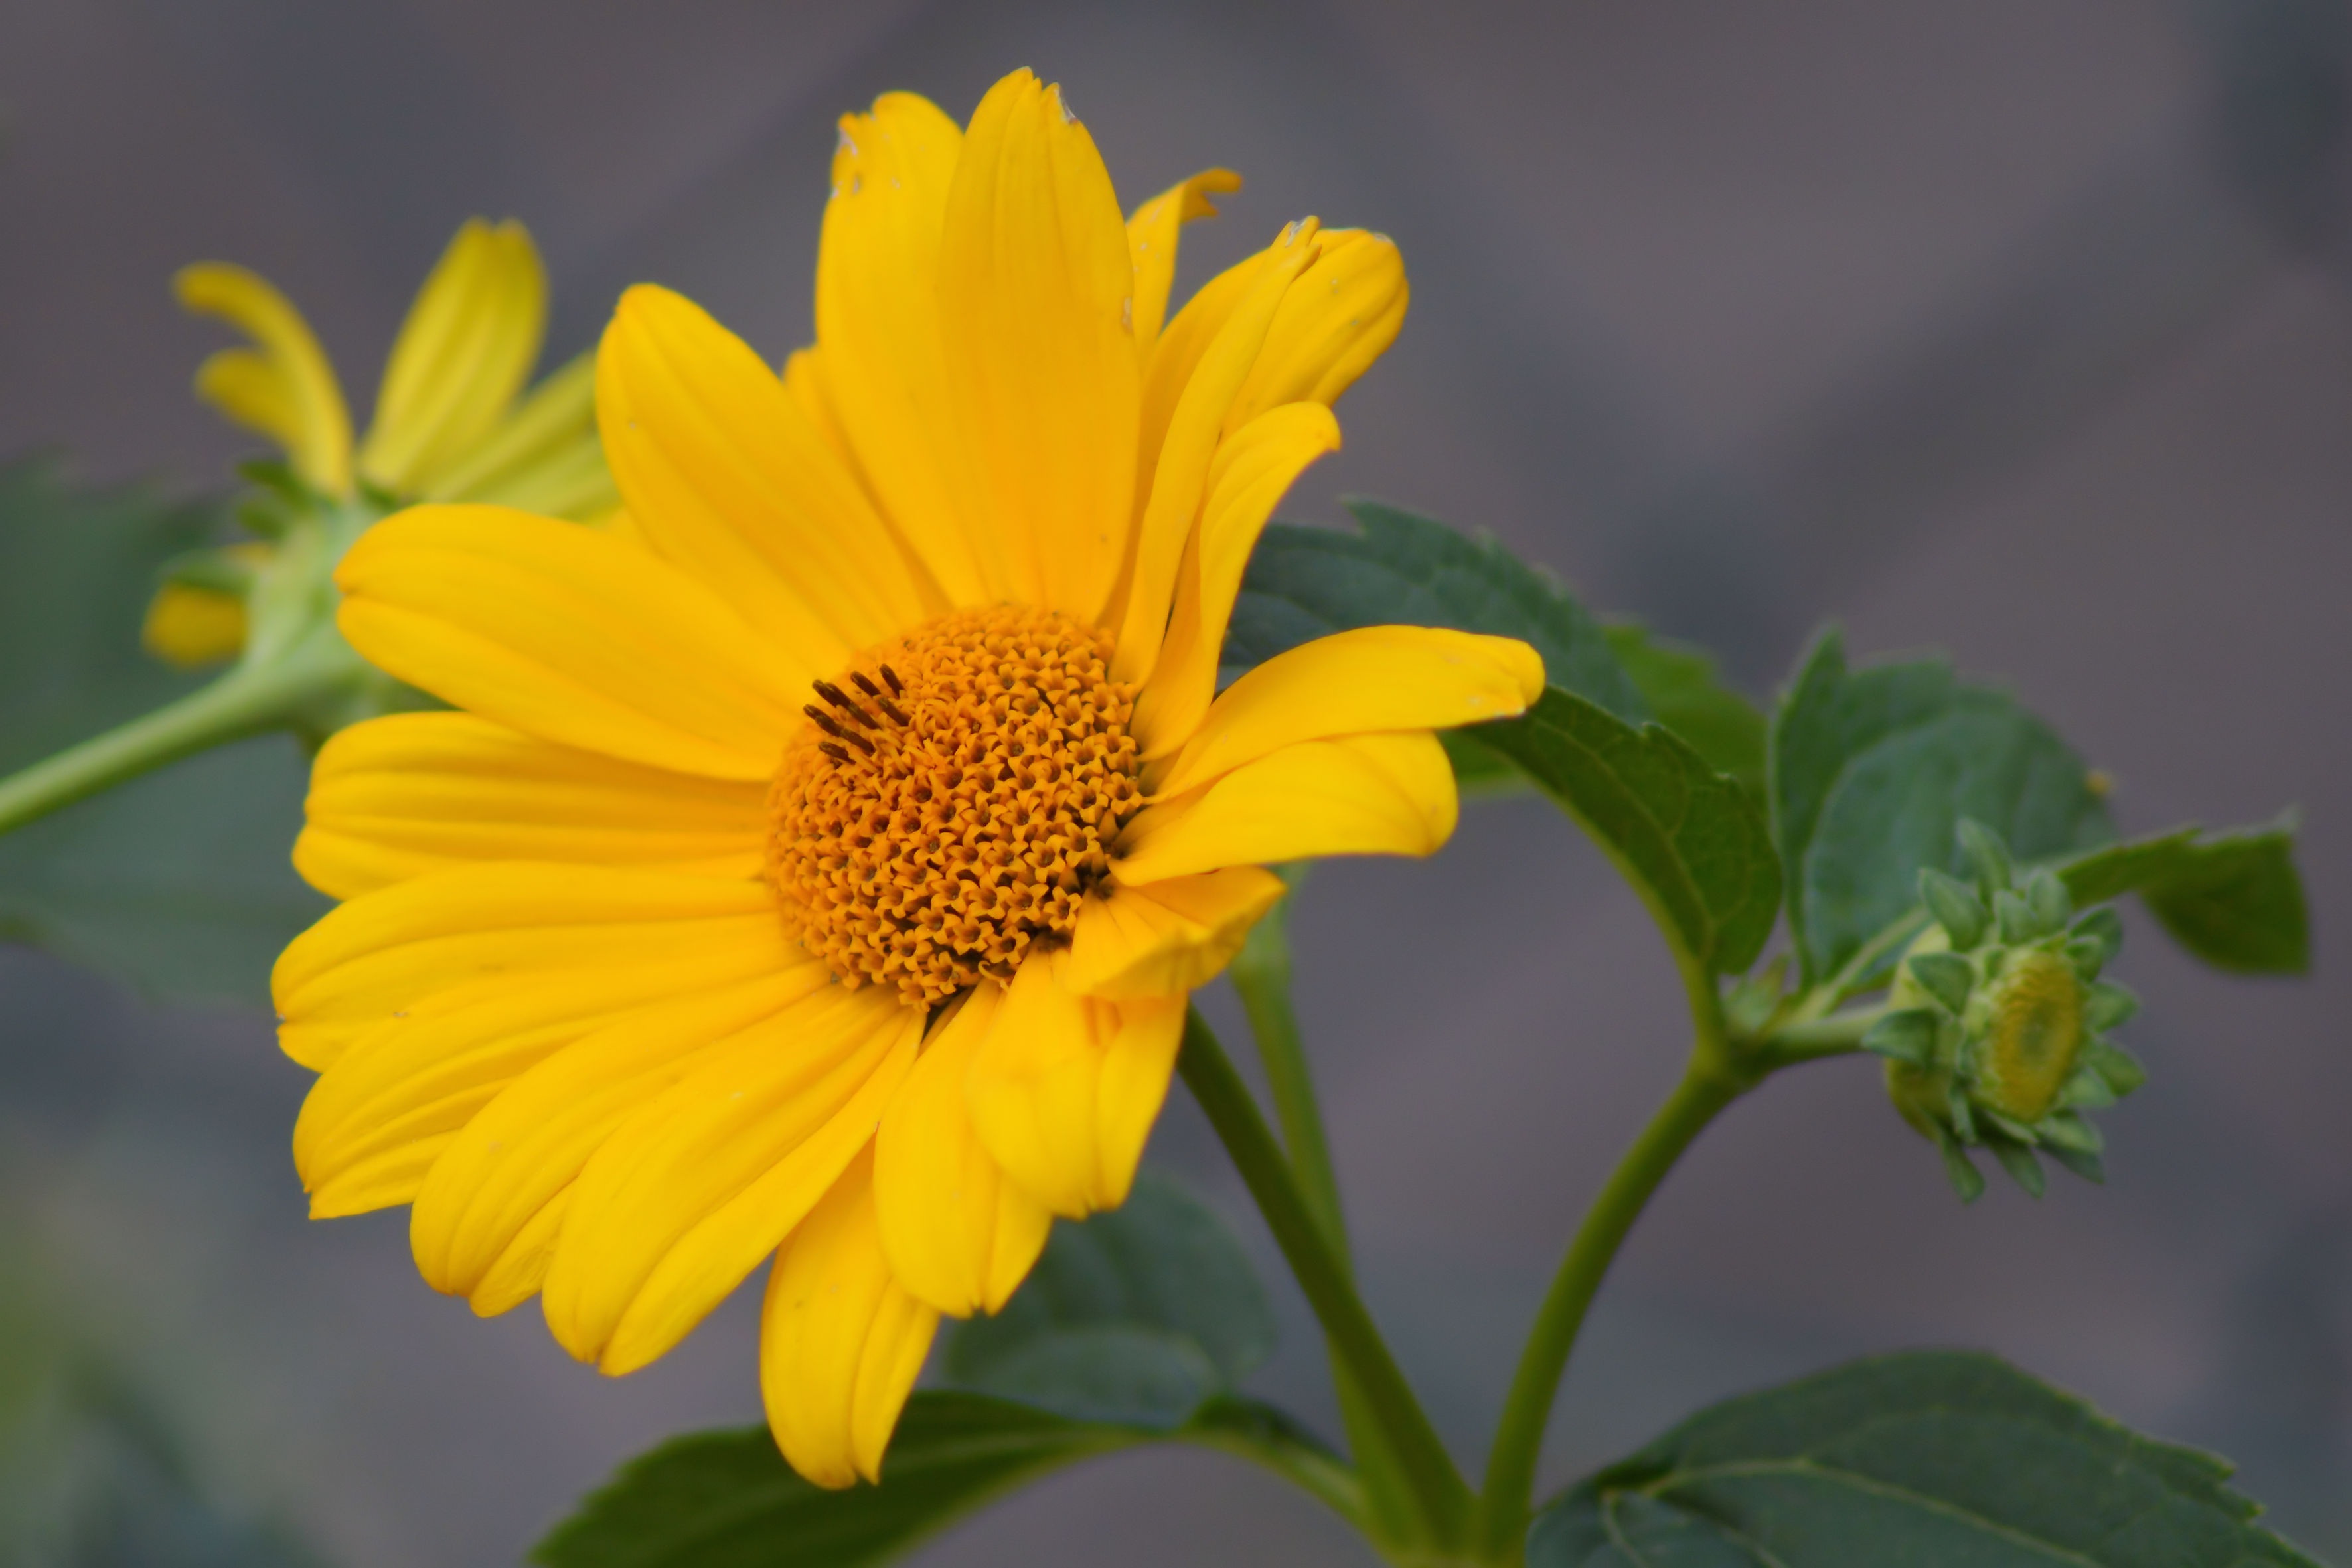
nature, blossom, plant, flower, petal, bloom, botany, yellow, flora, sunflower, yellow flower, wildflower, close up, nectar, macro photography, public record, flowering plant, daisy family, annual plant, plant stem, land plant